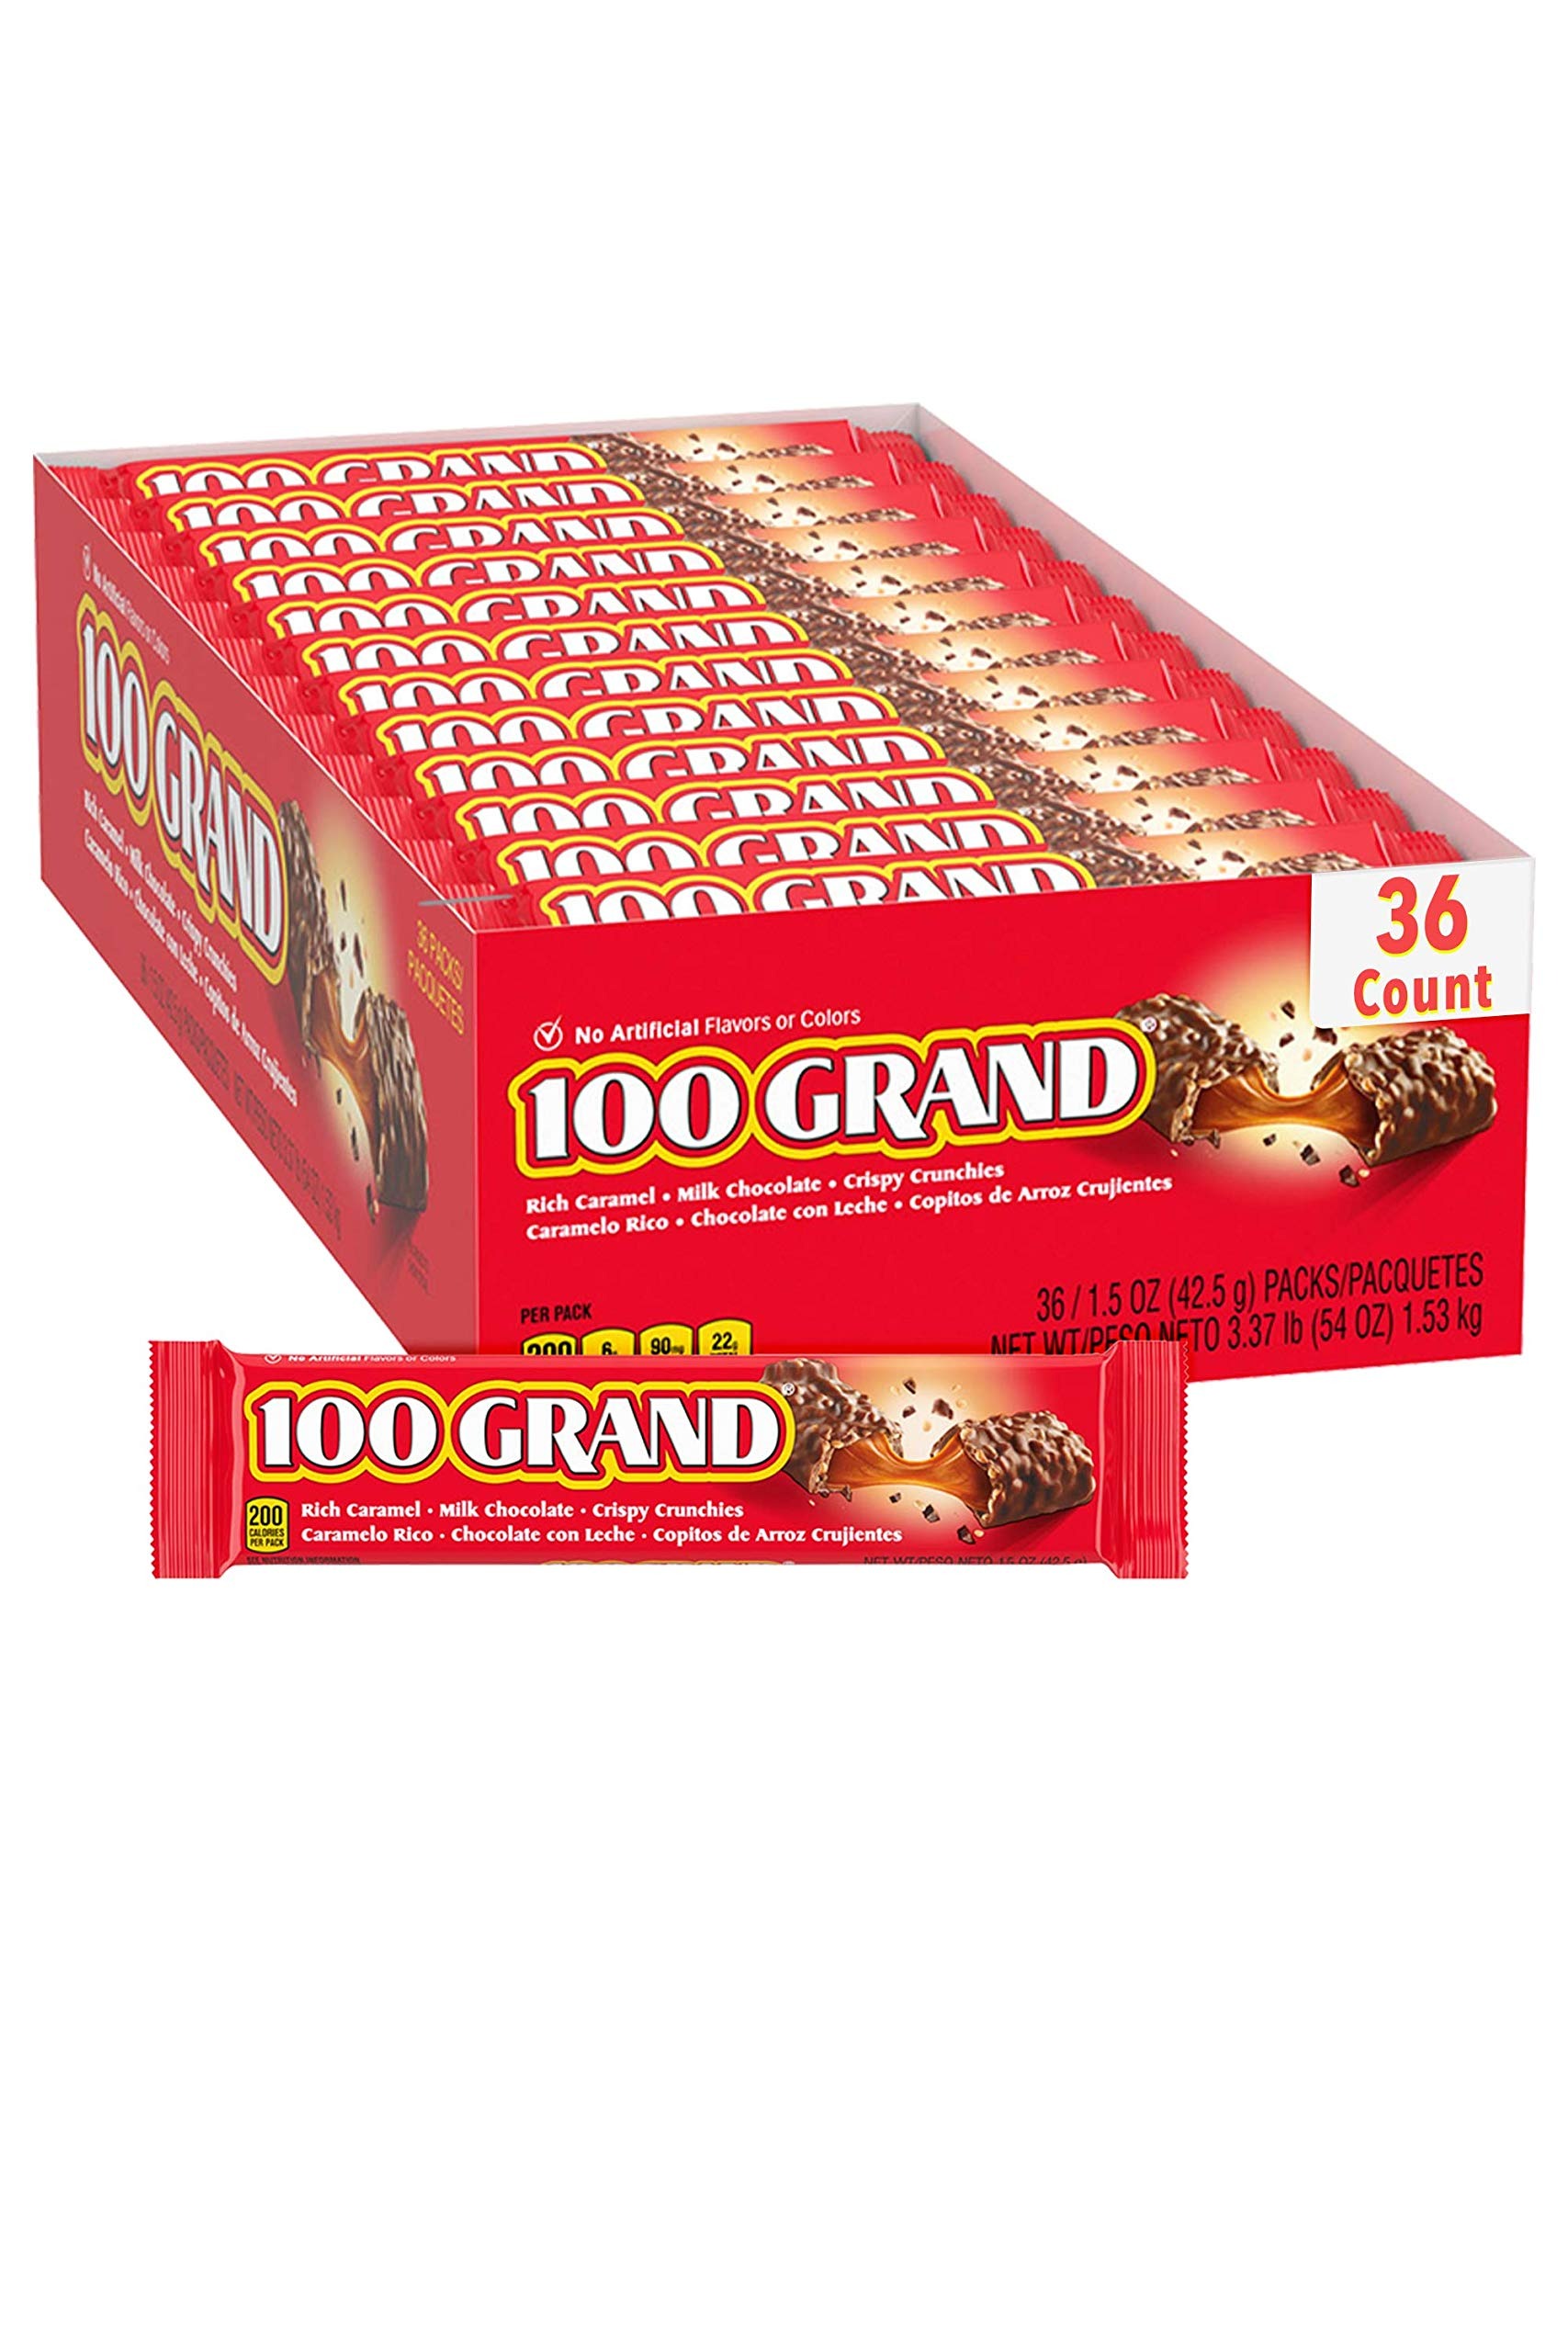
Item Name: 100 Grand Milk Chocolate Candy Bars, Full Size Bulk Individually Wrapped Ferrero Candy, Pack of 36
Bullet Point 1: THE ORIGINAL 100 GRAND BAR; 100 Grand are a unique combination of chewy caramel, rich milk chocolate and crunchy crisped rice
Bullet Point 2: PERFECT FOR SHARING; These 36 candy bars are individually wrapped, perfect for party favors or sharing at home or in the office
Bullet Point 3: FULL SIZE ANYTIME TREAT; These full size candy bars makes the perfect anytime treat. They're easy to eat and easy to share Break off a piece to share with a friend, or take one with you for a post lunch snack
Bullet Point 4: A TASTE FOR THE DIFFERENT; We’re passionate about the classic American chocolate of 100 Grand bars, adding a touch of enjoyment into every day with flavor so good we can’t contain it
Bullet Point 5: THE PERFECT HALLOWEEN TREAT; Trick-or-treat yourself during this spooky season to delicious Halloween candy
Value: 54.0
Unit: Ounce

Price: 41.485